Randall Williams (showman)

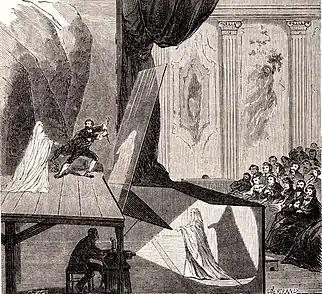
Pepper's Ghost stage set up

Putting on the ‘ghost’ was a rather costly undertaking for travelling show proprietors. The essential requirements were a source of lighting (limelight), a large mirror, and a large sheet of plate glass upon which to reflect the images. The glass had to be erected so that it sat at a 45-degree angle at the front of the stage and, it had to be housed in a box specially built for transport. The final component was a platform-type stage built high enough to accommodate the actors (the ghosts) who worked directly below and to the front of the stage, as well as the limelight worker, whose job it was to illuminate the actors whose images were reflected onto and through the glass. An enclosure or partition was erected around the front of the stage to prevent the audience from seeing all the activity that was going on below the surface.